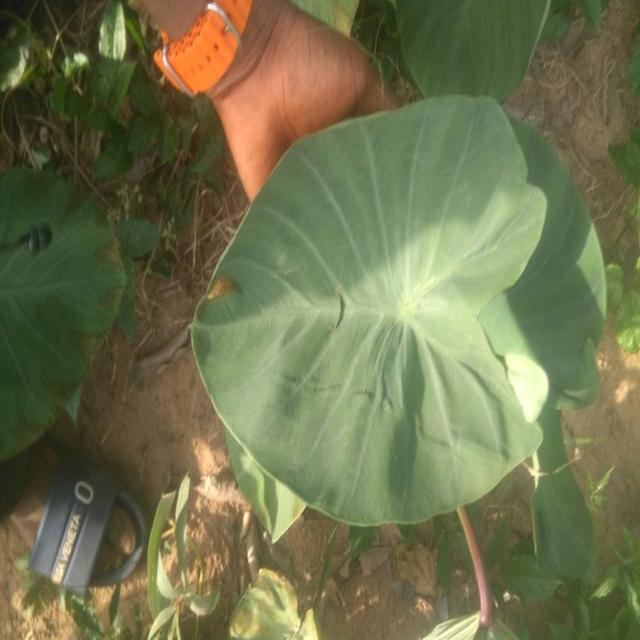
Label: Healthy